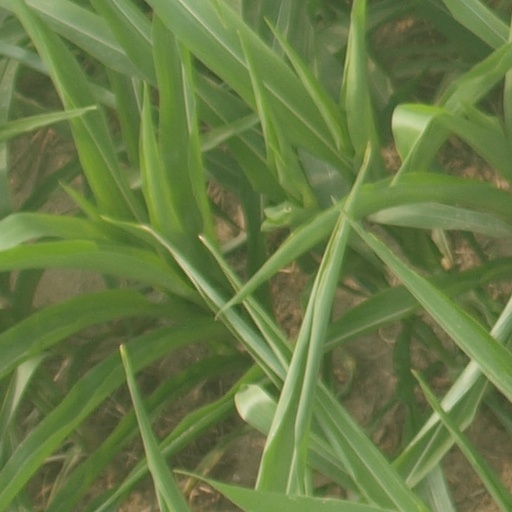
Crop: maize; corn